Eurostar

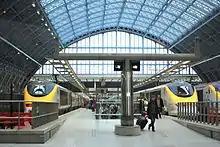
Three Eurostar trains waiting at London St Pancras International station

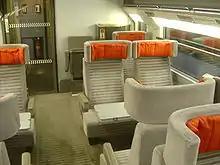
Interior of a "Leisure Select" Eurostar carriage

Built between 1992 and 1996, Eurostar's fleet consisted of 38 EMU trains, designated Class 373 in the United Kingdom and TGV TMST in France. The units have also been branded as the Eurostar e300 by Eurostar since 2015. There are two variants: